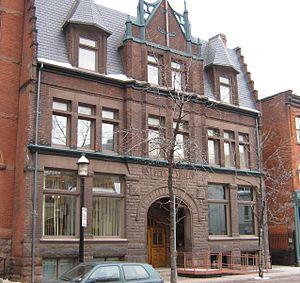
Voici la liste des lieux historiques nationaux du Canada situé à Toronto. En mars 2011, on compte 36 lieux historiques nationaux à Toronto.
Cet article recense les lieux patrimoniaux de Toronto inscrits au répertoire des lieux patrimoniaux du Canada, qu'ils soient de niveau provincial, fédéral ou municipal.
St. George's Hall est un club privé situé 14, rue Elm à Toronto, qui rassemble des écrivains, architectes, musiciens, peintres et autres artistes.